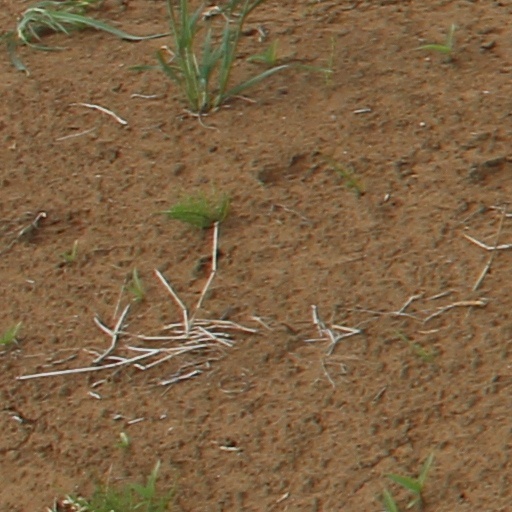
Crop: wheat